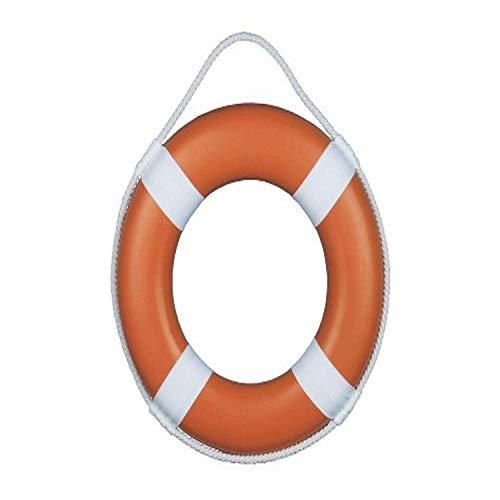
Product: Hampton Nautical Orange Painted Lifering with White Bands, 15"
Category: Home & Kitchen | Home Décor | Kids' Room Décor
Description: Bold color helps maintain decorative nautical appeal.
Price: $24.99
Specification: ProductDimensions:15x2x15inches|ItemWeight:12.8ounces|ShippingWeight:12.8ounces(Viewshippingratesandpolicies)|Manufacturer:HandcraftedModelShipsLLC|ASIN:B00GYRYZLS|DomesticShipping:ItemcanbeshippedwithinU.S.|InternationalShipping:ThisitemcanbeshippedtoselectcountriesoutsideoftheU.S.LearnMore|ShippingAdvisory:Thisitemmustbeshippedseparatelyfromotheritemsinyourorder.Additionalshippingchargeswillnotapply.|Californiaresidents:ClickhereforProposition65warning|Itemmodelnumber:Lifering-15inch-322